Sky position (RA, Dec in degrees): 197.618, 18.289
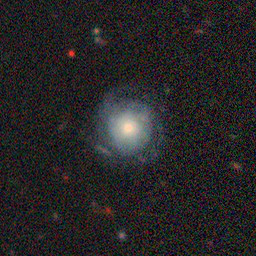
Galaxy morphology: Unbarred Tight Spiral Galaxies